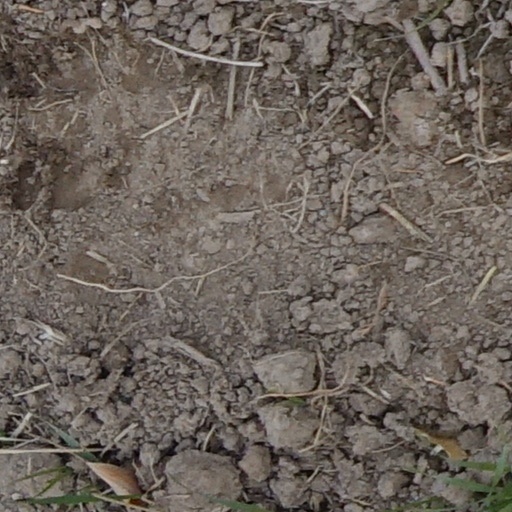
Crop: wheat